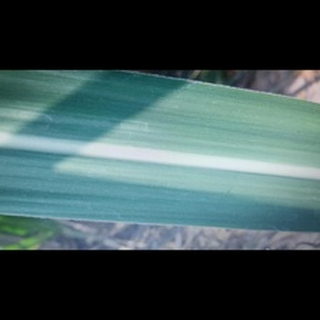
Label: healthy_sugarcane